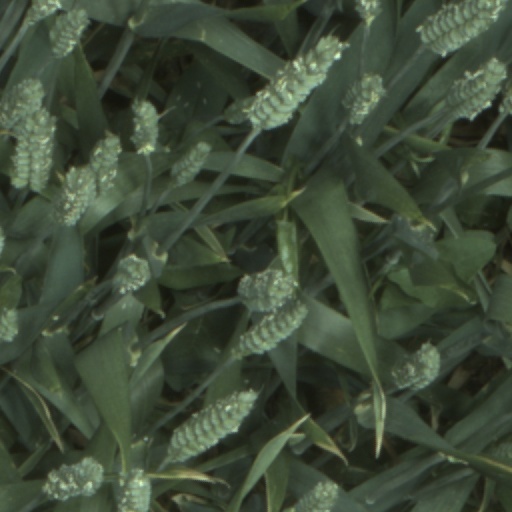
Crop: wheat